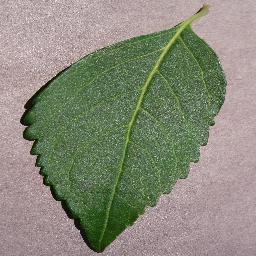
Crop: cherry
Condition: (including_sour)_healthy